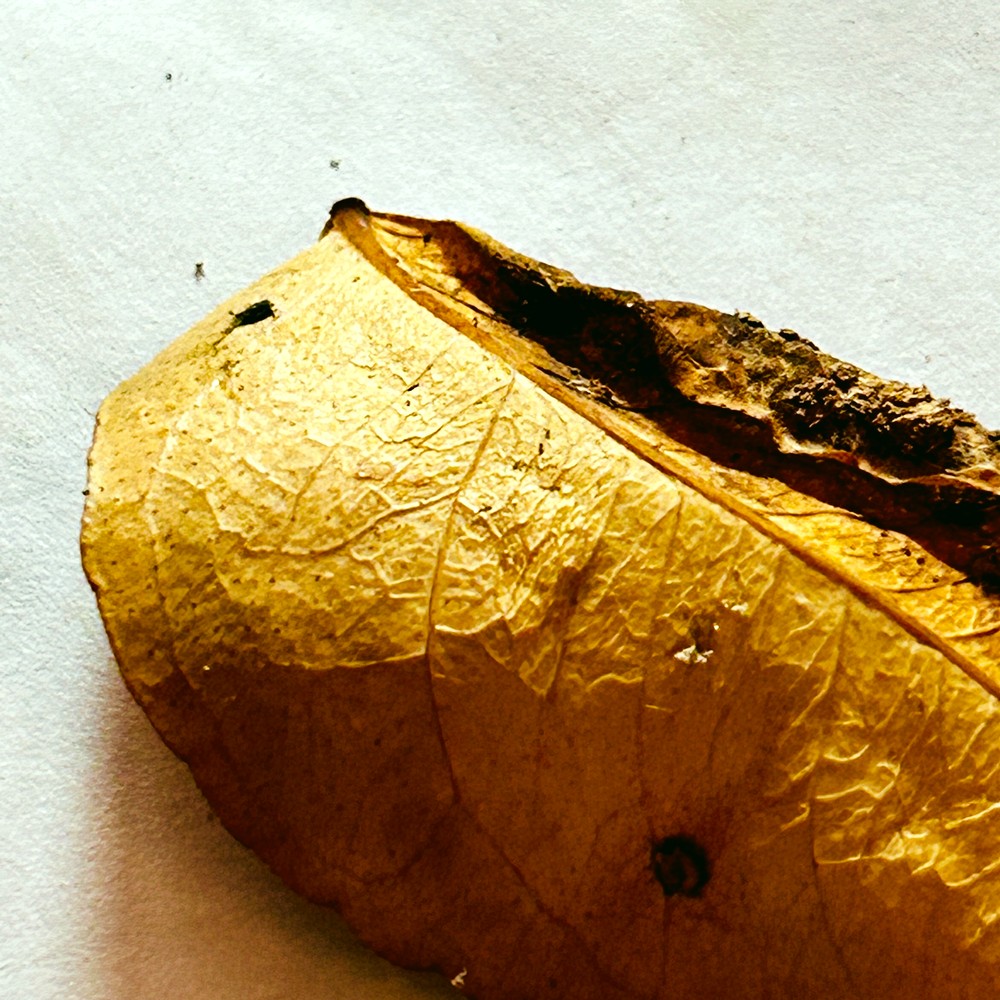
Label: Dry Leaf